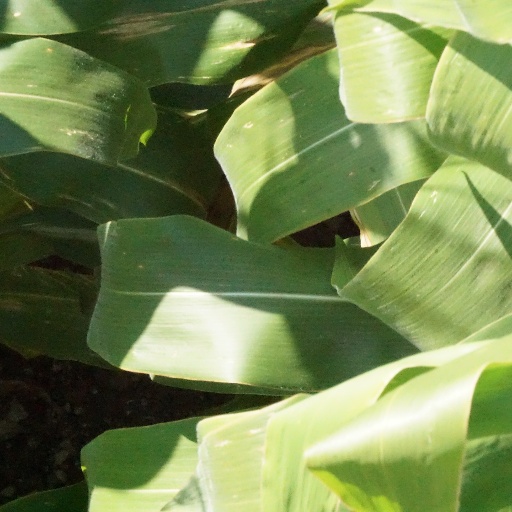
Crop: maize; corn